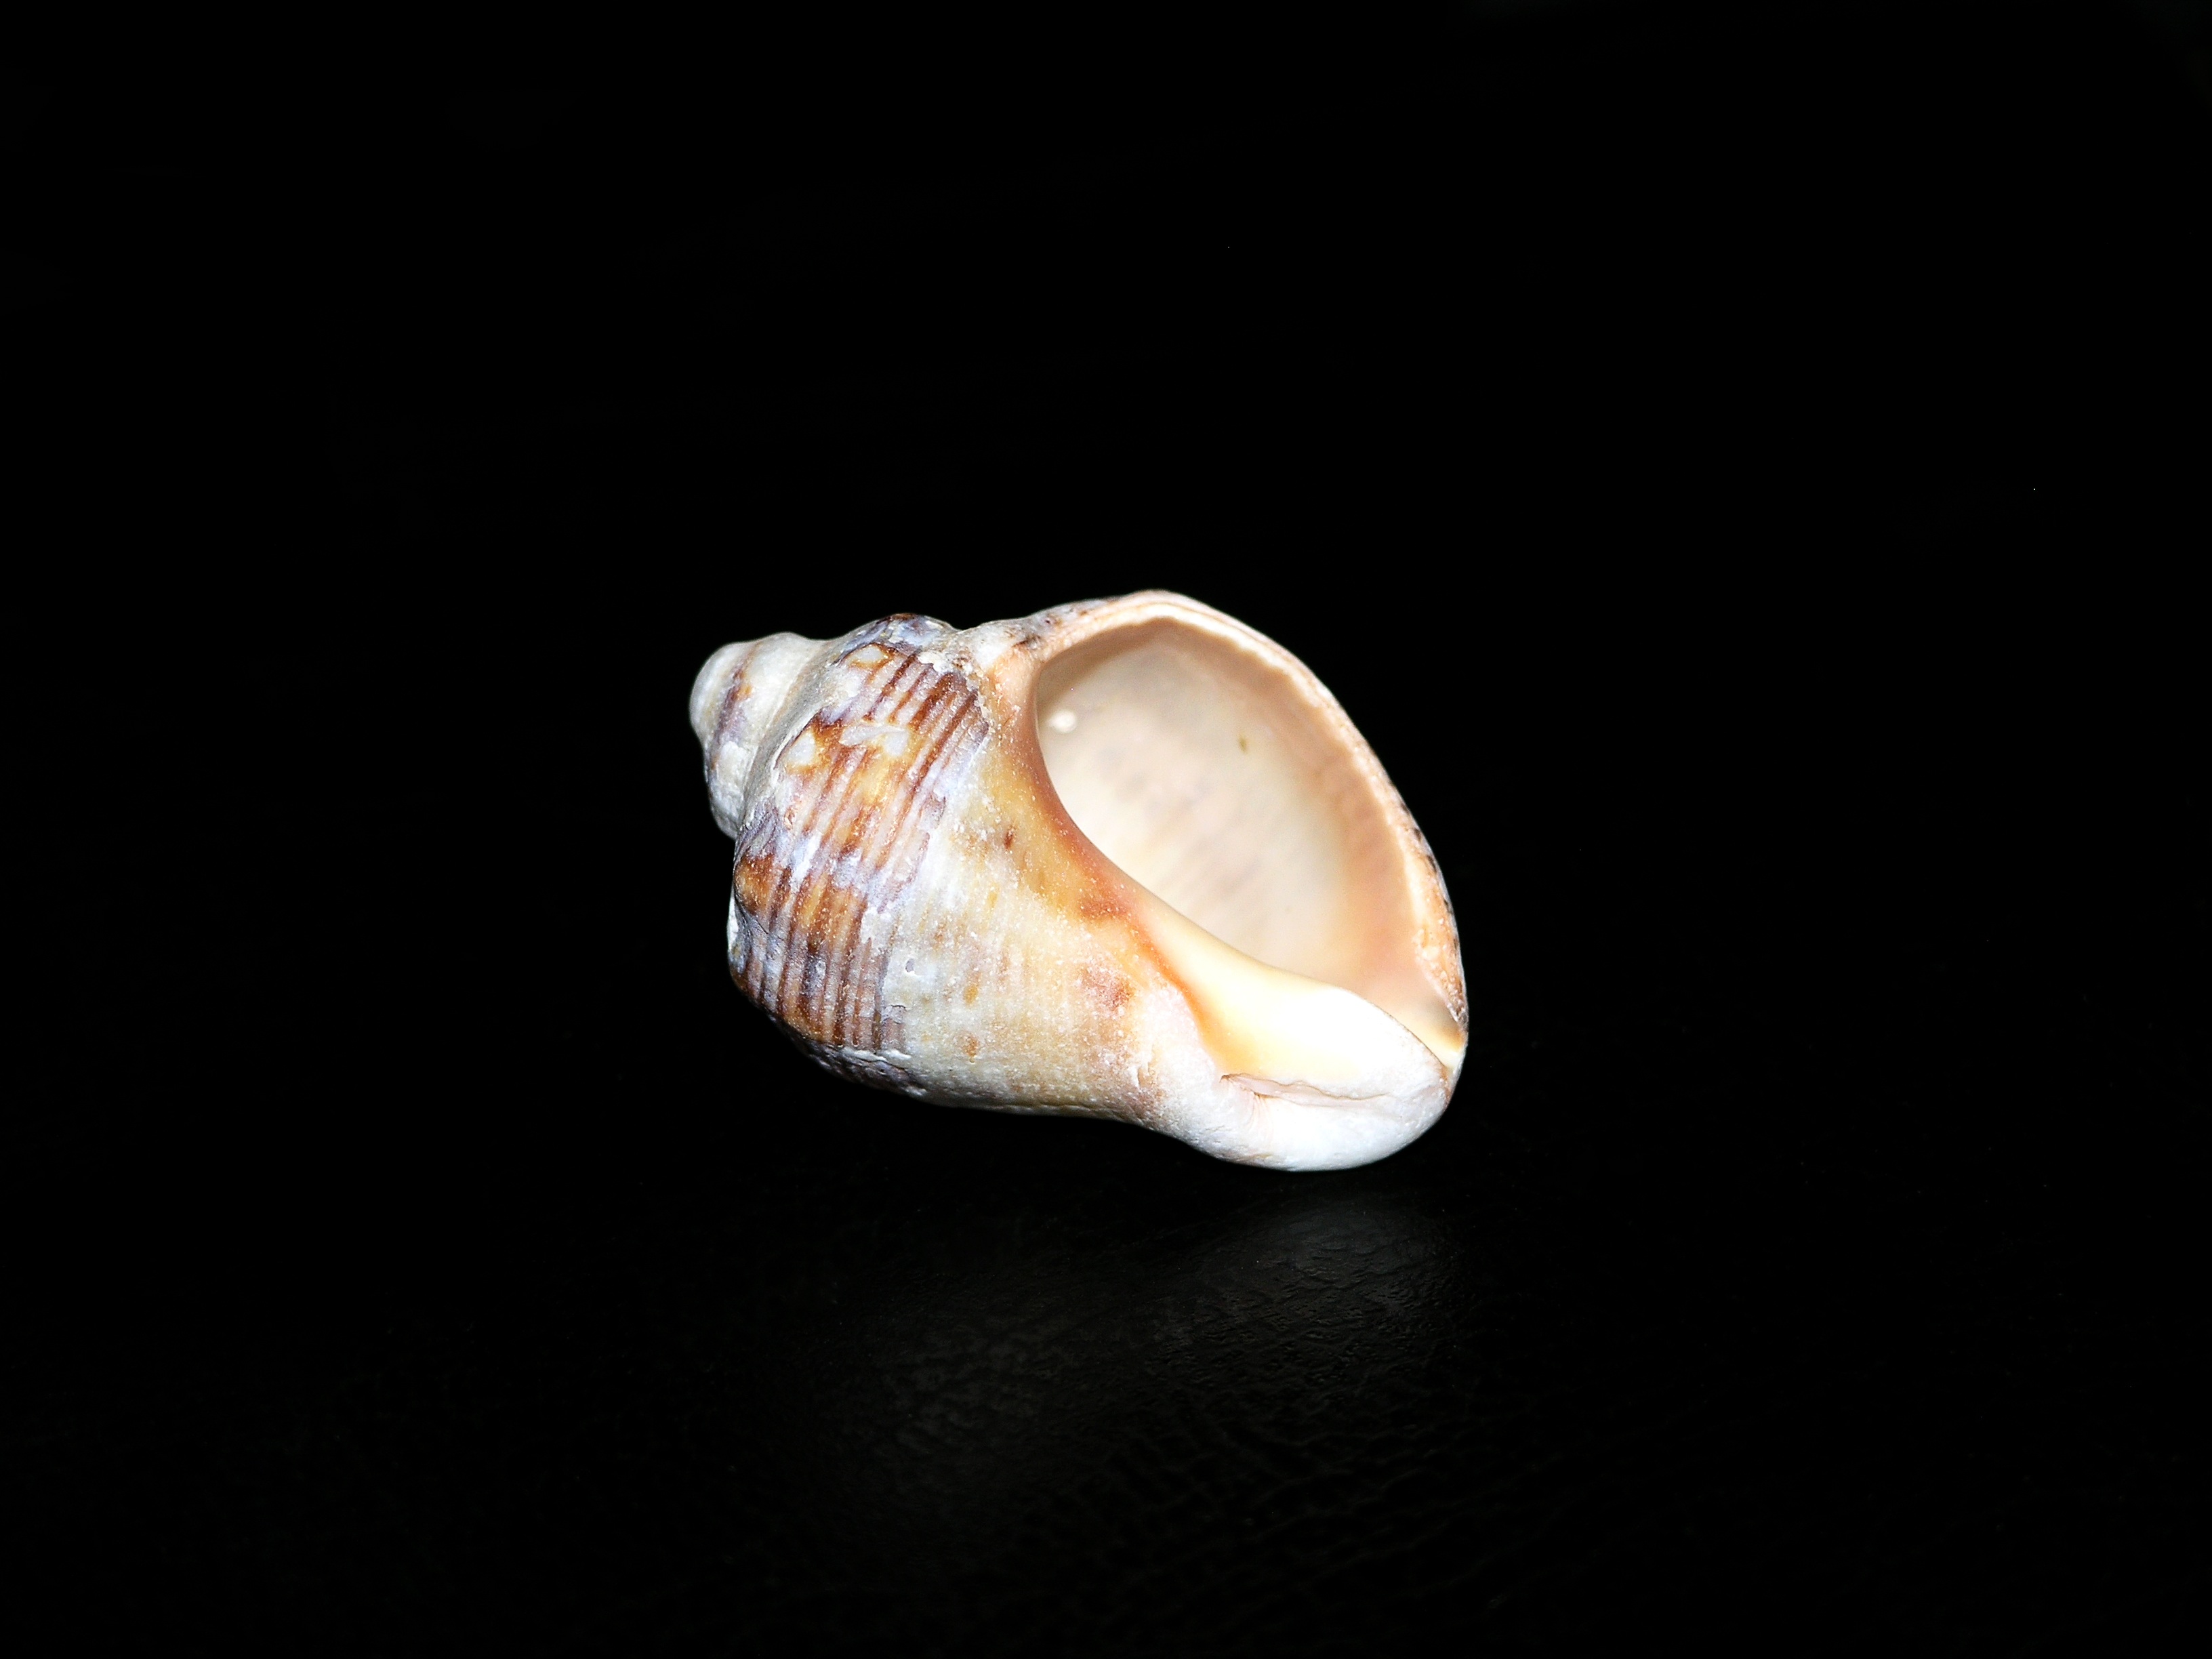
hand, sea, photography, material, invertebrate, seashell, clam, conch, close up, human body, snail, organ, tooth, molluscs, macro photography, sea snail, snails and slugs, nautilida, rapana